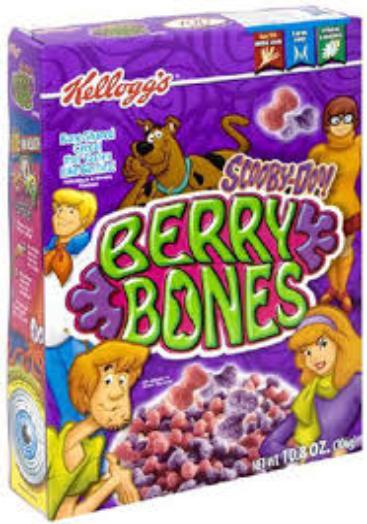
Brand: Berry Bones Scooby-Doo
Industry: Food